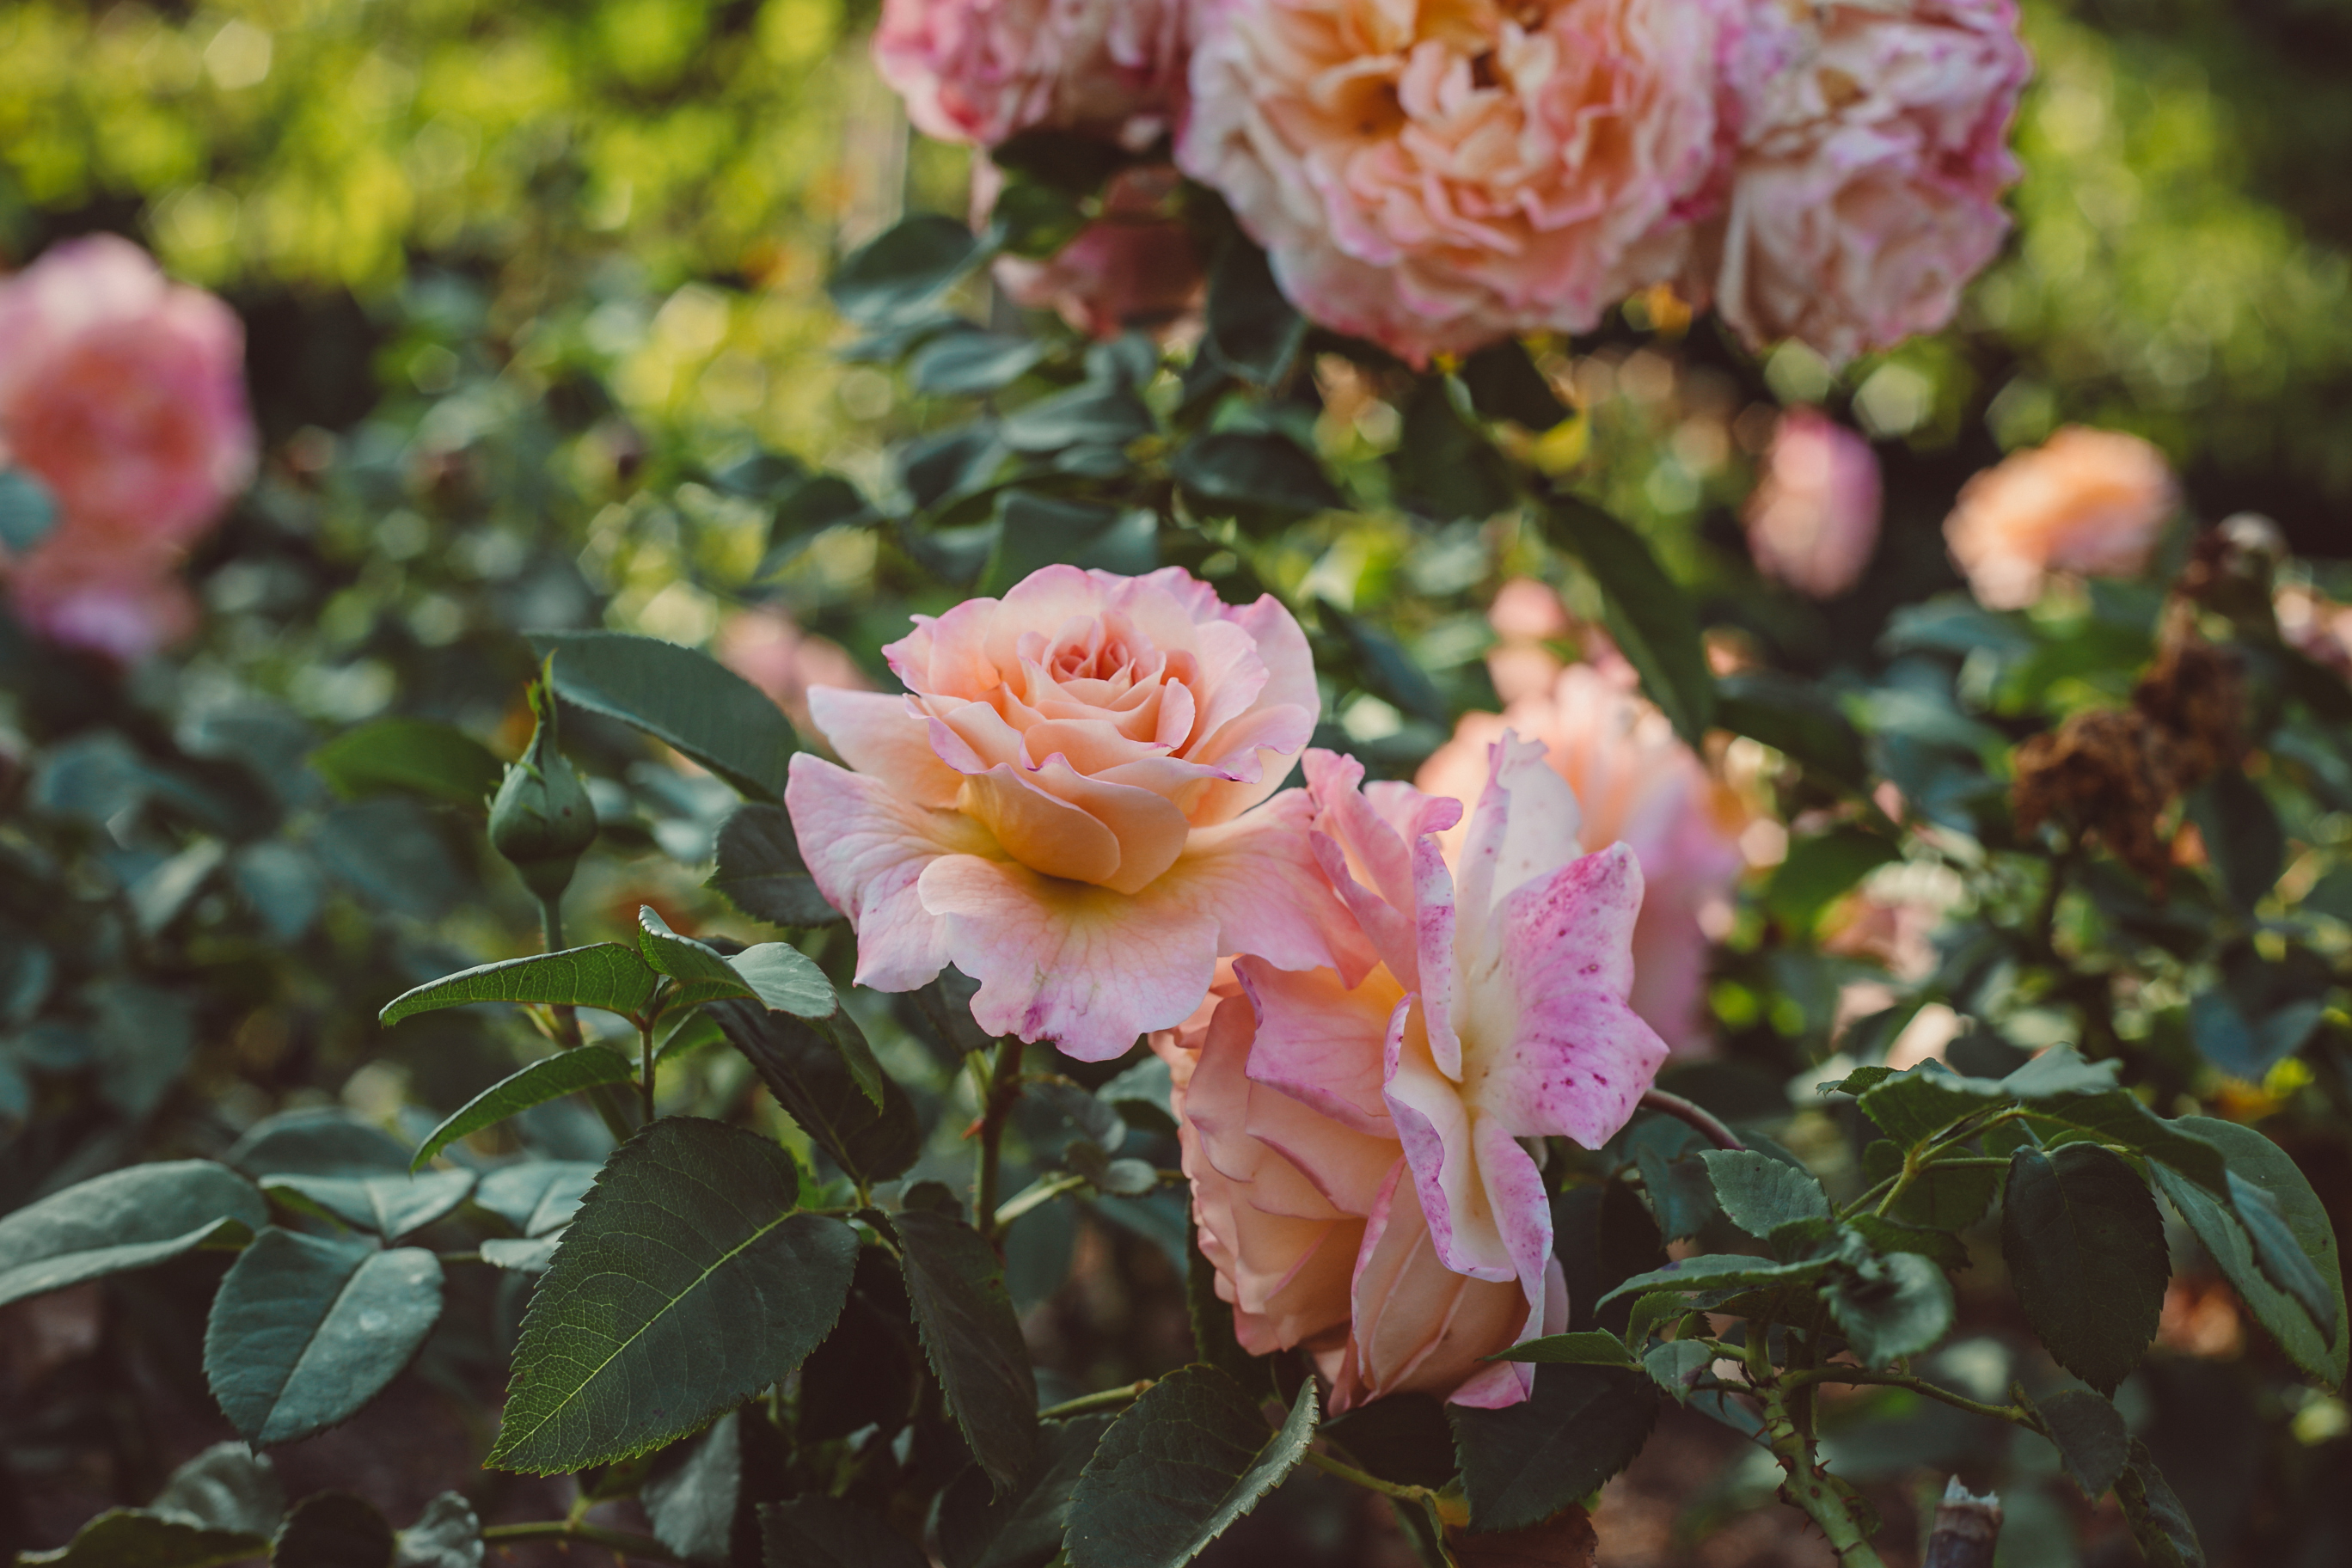
beautiful, beauty, bush, color, colour, flora, flower, flowers, garden, gardening, herb, love, perennial, pink, plant, rosa, rosaceae, rose, rose garden, spring, flowering plant, Julia child rose, garden roses, petal, floribunda, rose family, rosa centifolia, botany, leaf, rose order, branch, tree, china rose, rosa wichuraiana, plant stem, camellia, annual plant, peach, botanical garden, shrub, peony, autumn